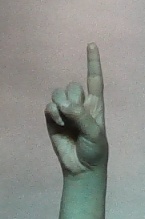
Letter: bb